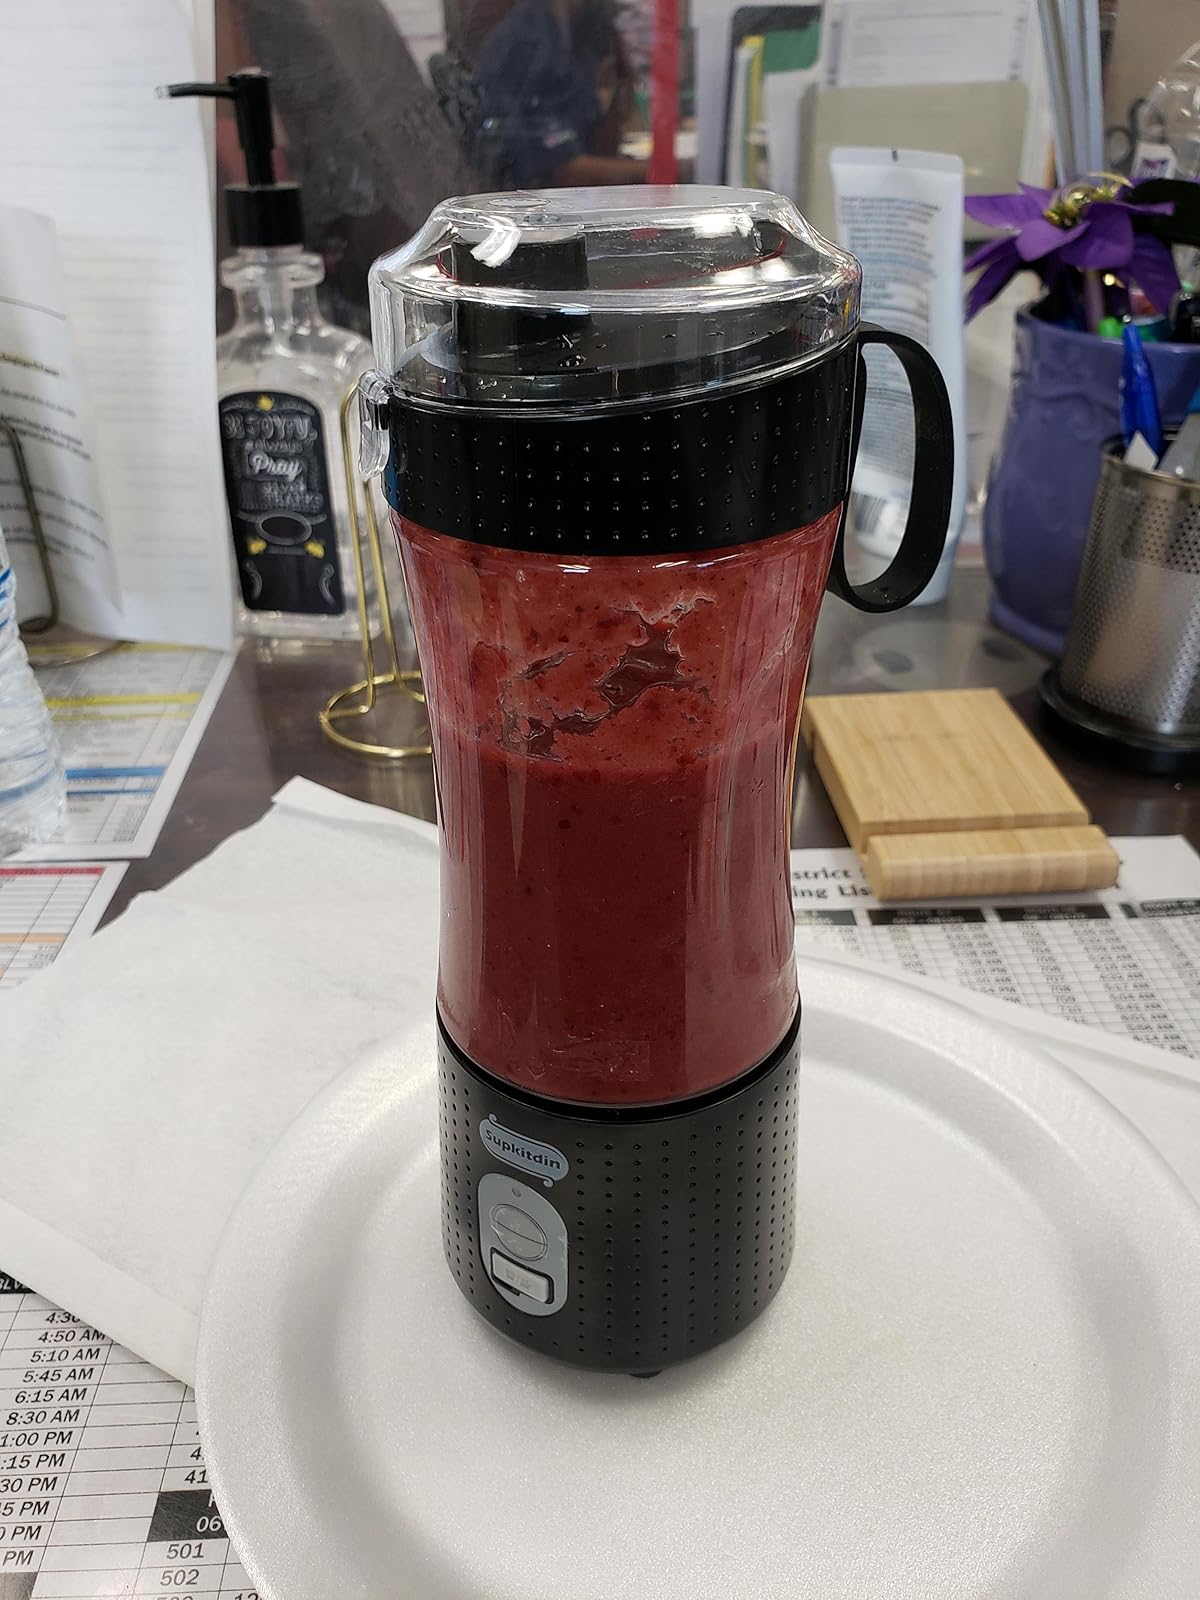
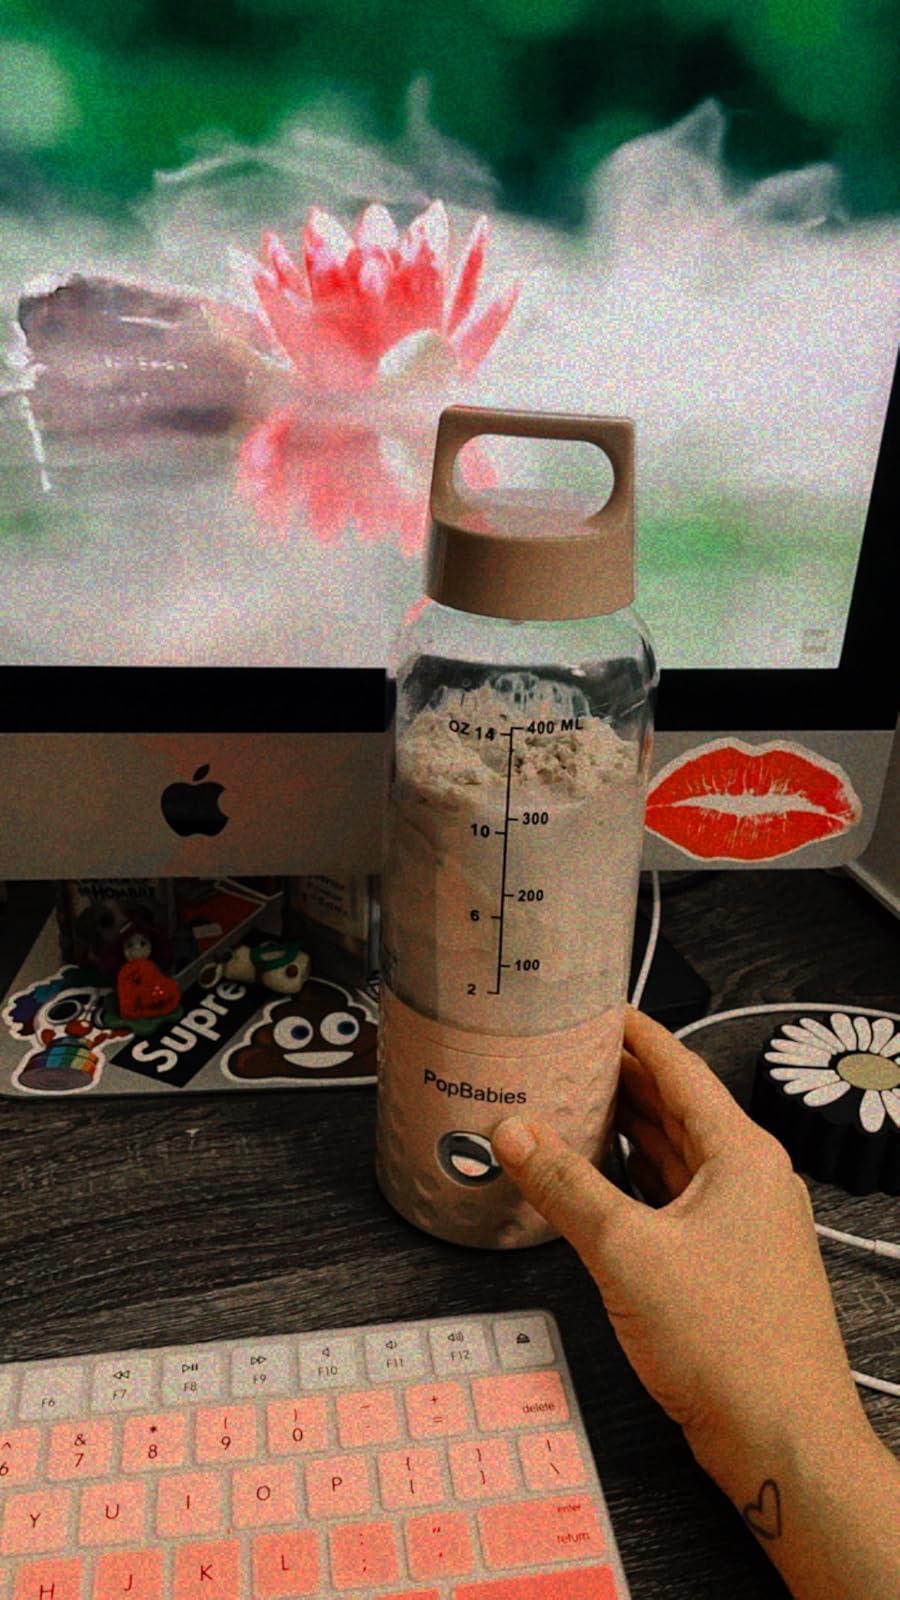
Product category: items_blender
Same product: no